Udmurt alphabets

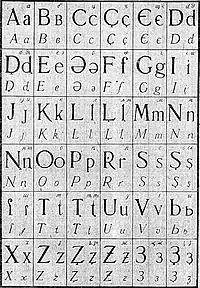
Final draft of the common alphabet for the Udmurt and Komi languages (1931)

In 1895, , in his work "О книгах на вотском языке" (About books in the Votyak Language), examined the graphic systems used in the Udmurt books of the 1880s and 1890s and proposed his own version of the alphabet, which, however, did not find practical application. Vereshchagin's alphabet project looked like this: А а, Б б, В в, Г г, Д д, Е е, Э э, Ж ж, З з, Ԫ ԫ, Ꚉ ꚉ, І і, Ј ј, К к, Л л, М м, Н н, О о, Ӧ ӧ, П п, Р р, Ԛ ԛ, С с, Т т, У у, Ц ц, Ч ч, Ӵ ӵ, Ш ш, (ligature), Ы ы.